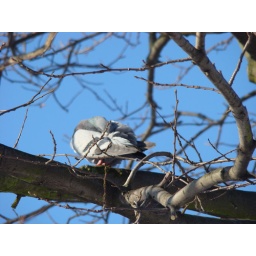
While there is snow on the ground everywhere, the birds remain in their environment...